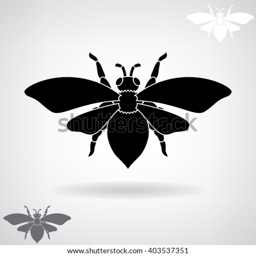
black silhouette of the bee .